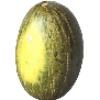
Label: Melon Piel de Sapo 1